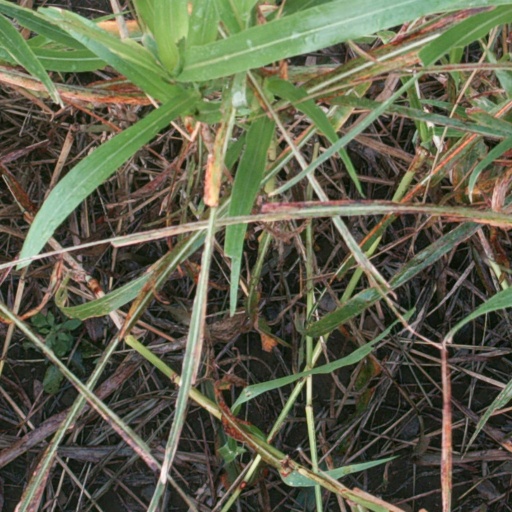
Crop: sorghum